Virology

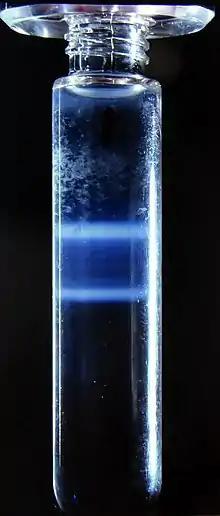
Caesium chloride (CsCl) solution and two morphological types of rotavirus. Following centrifugation at 100 g a density gradient forms in the CsCl solution and the virus particles separate according to their densities. The tube is 10 cm tall. The viruses are the two "milky" zones close together.

For further study, viruses grown in the laboratory need purifying to remove contaminants from the host cells. The methods used often have the advantage of concentrating the viruses, which makes it easier to investigate them.